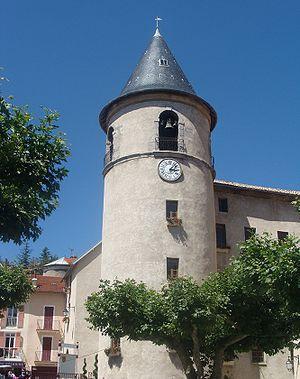
La tour de l'hôtel de ville de Veynes
Veynes est une commune française située dans le département des Hautes-Alpes, en région Provence-Alpes-Côte d'Azur.